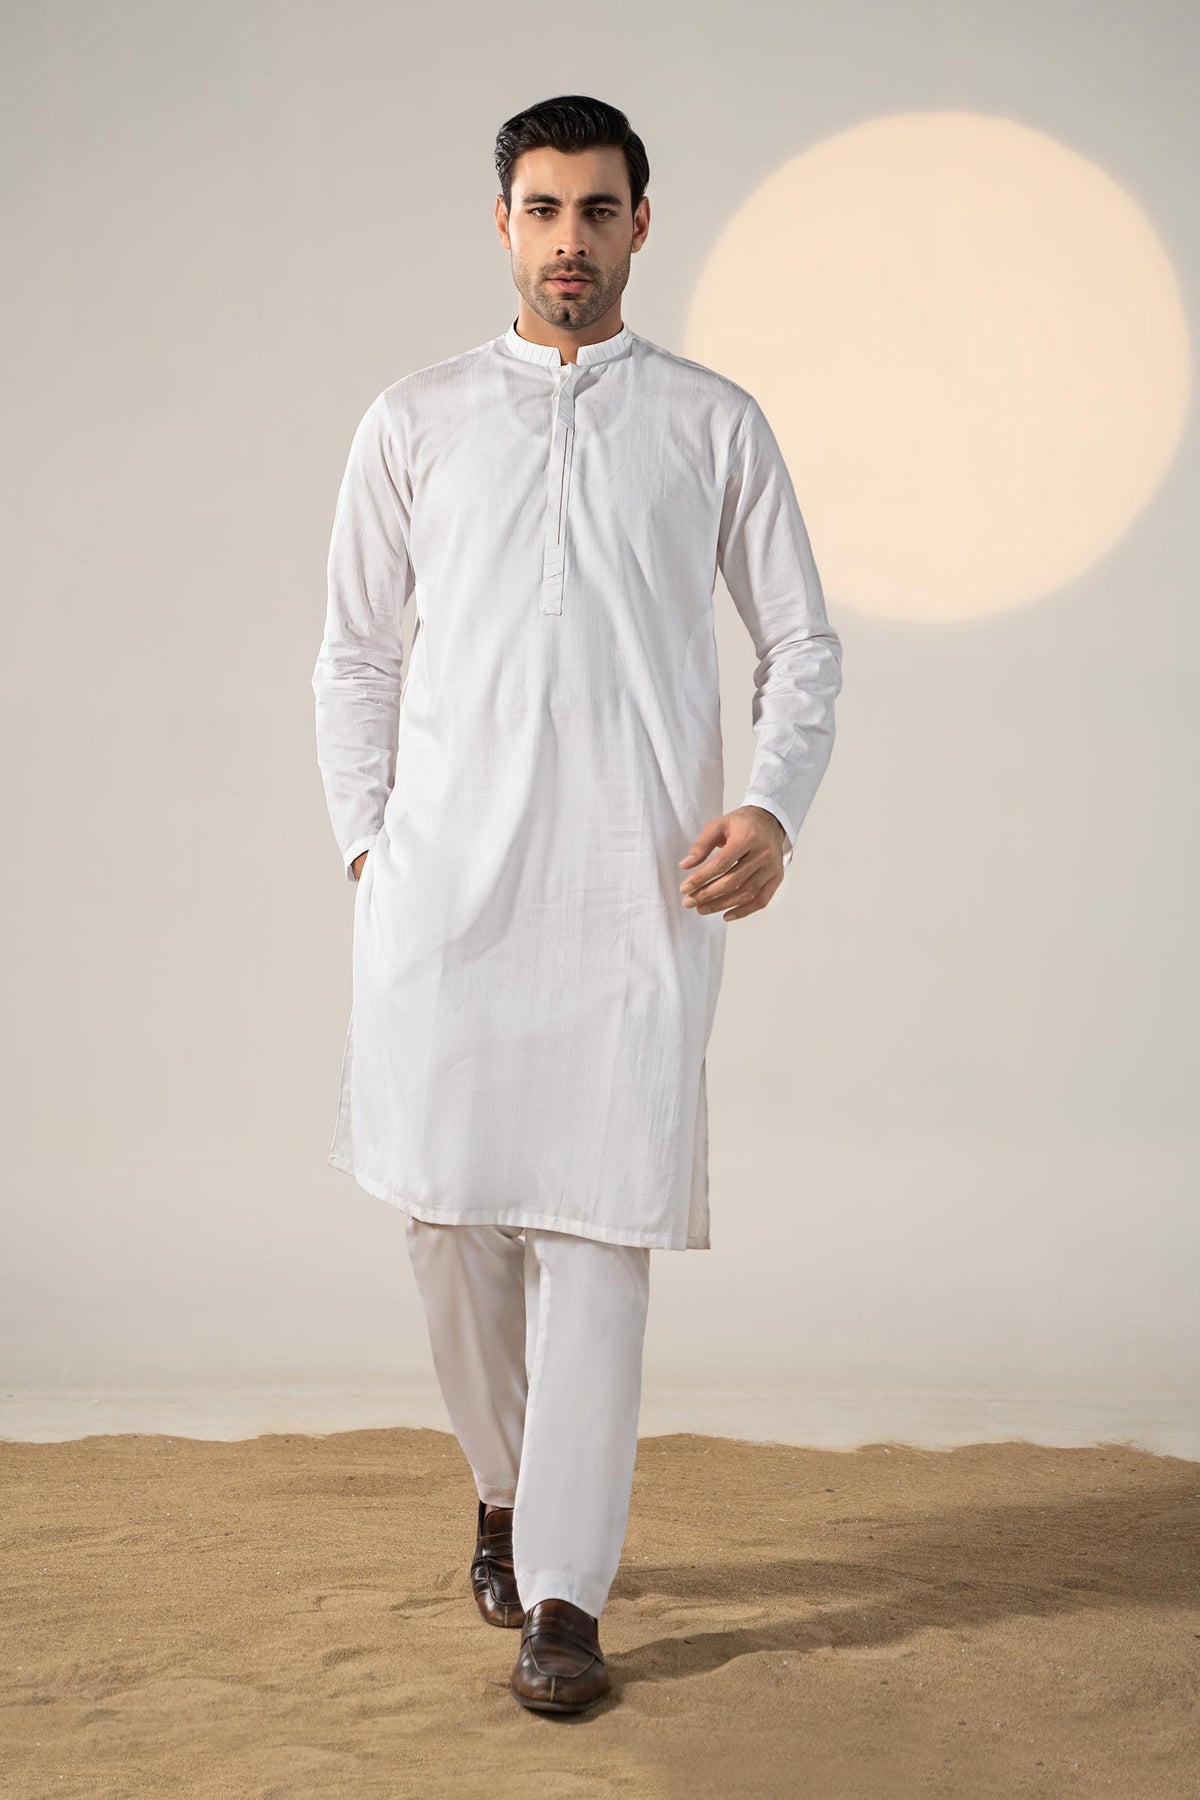
white kurta pants